Killingworth, New South Wales

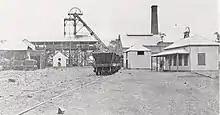
Weekend photo of West Wallsend Extended Colliery with loaded wagons evident.

A huge gas explosion occurred in the pit at 5.25 a.m. on 7 December 1910. No human life was lost but a horse named 'Splash' was killed. The shaft's cages were blown right up the shaft to lodge in a massive tangled mess in the metal headframe. Production did not resume until August 1911.